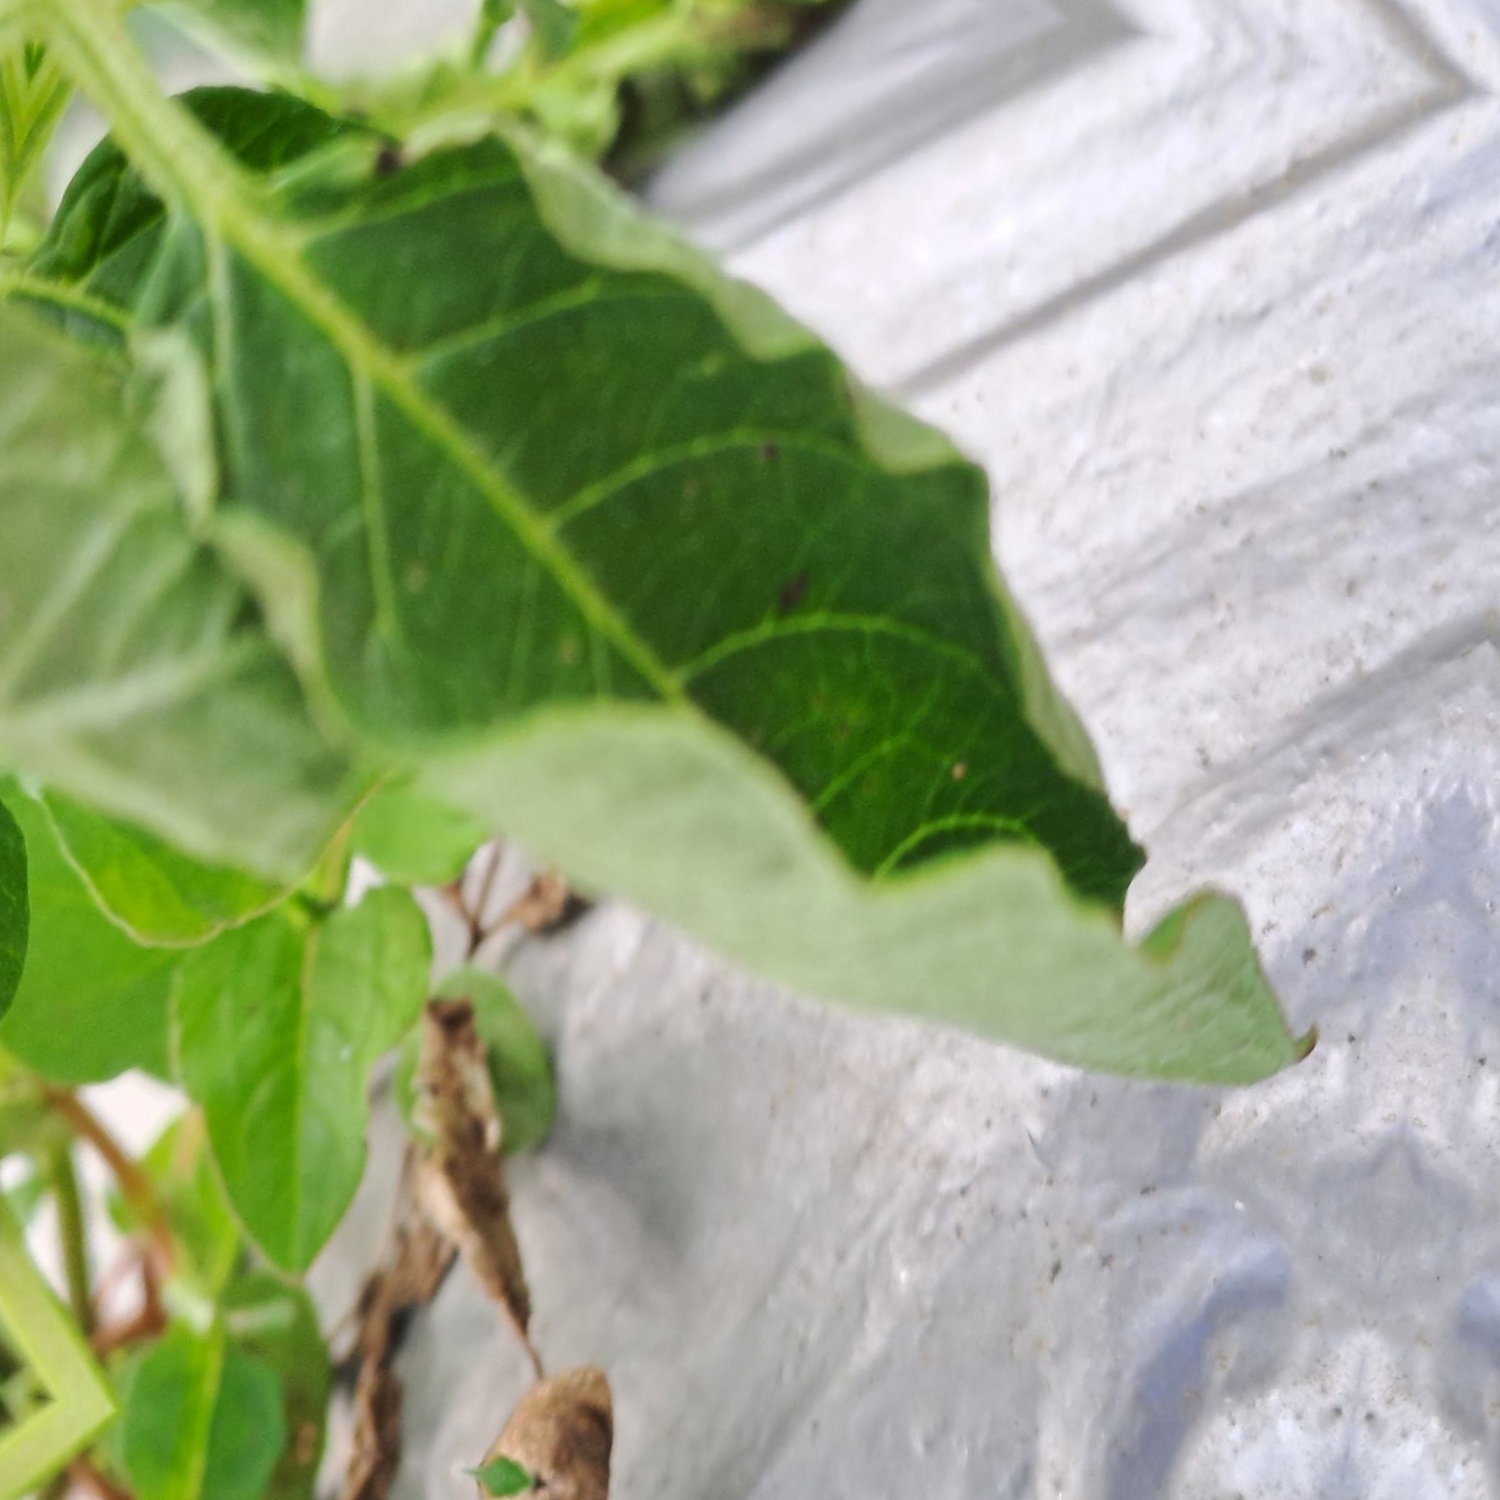
Etiqueta: Pudricion_Parda